Tatyana Felgenhauer

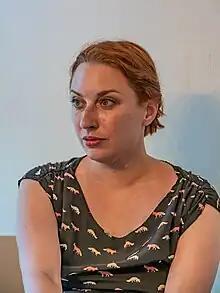
Felgenhauer in 2023

Tatyana Vladimirovna Felgenhauer (born 6 January 1985) is a Russian journalist, correspondent and presenter of Echo of Moscow radio station, and its deputy editor-in-chief.